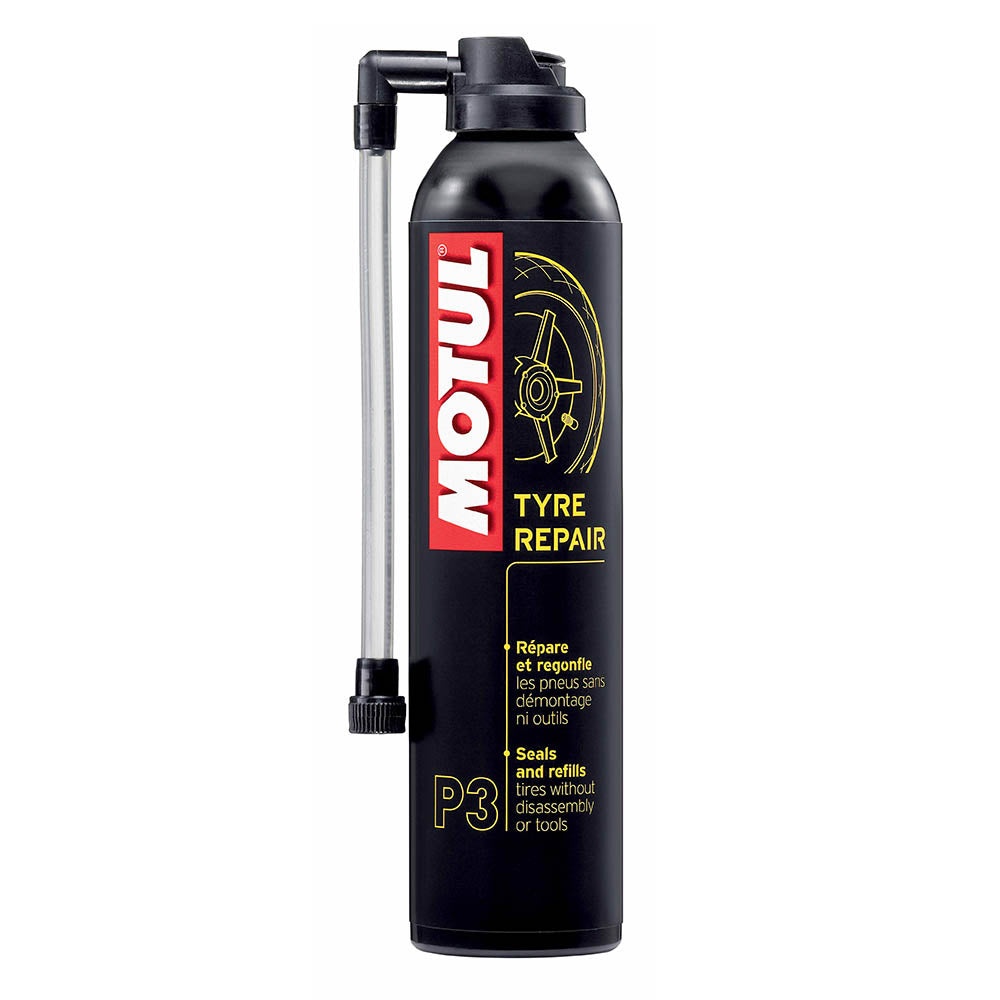
MOTUL P3 TYRE REPAIR - 400ml
Repairs and reinflates tyres (with or without tubes) instantly and conveniently. TYRE REPAIR (ANTI CREVAISON) consists of mainly latex that does not damage your tires. Use TYRE REPAIR (ANTI CREVAISON) for temporary remedy to faulty tyres. The MOTUL TYRE REPAIR container is pressurized and permits all types of tyres to be reinflated, for tyres over 15", a second spray might be necessary. Enables several hundred kilometres to be covered before repairing using the traditional methods. Shock-resistant aluminium spray. Remove if possible the object which caused the puncture. Position the tyre valve at the top. Completely deflate the tyre. Shake vigorously MOTUL TYRE REPAIR. In cold weather, reheat it in your hands or near the engine. Clean the screw on the valve. Screw on the MOTUL TYRE REPAIR connector. Remove the protection capsule. Position the spray upside down. Press the button until the tyre is totally reinflated. Drive immediately for 10 to 20 km at moderate speed so that the product is evenly distributed. Control the pressure as soon as possible and during the following days and adjust it.
Brand: Motul
Category: Vehicles & Parts > Vehicle Parts & Accessories > Vehicle Maintenance, Care & Decor > Vehicle Repair & Specialty Tools > Vehicle Tire Repair & Tire Changing Tools > Tire Repair Kits